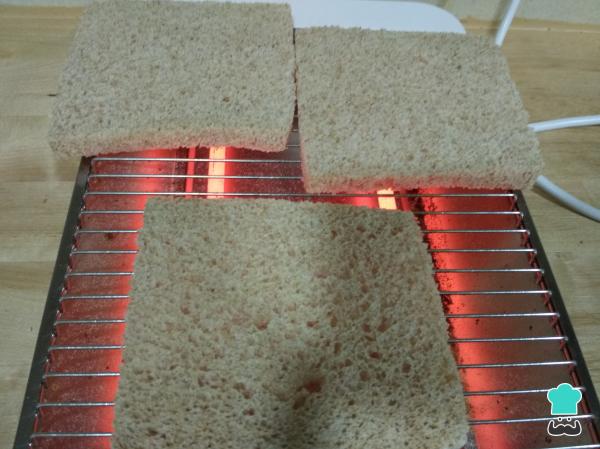
En primer lugar, tostamos el pan en la tostadora. Para esta receta hemos utilizado pan de molde de cereales, pero el pan blanco queda perfecto también.